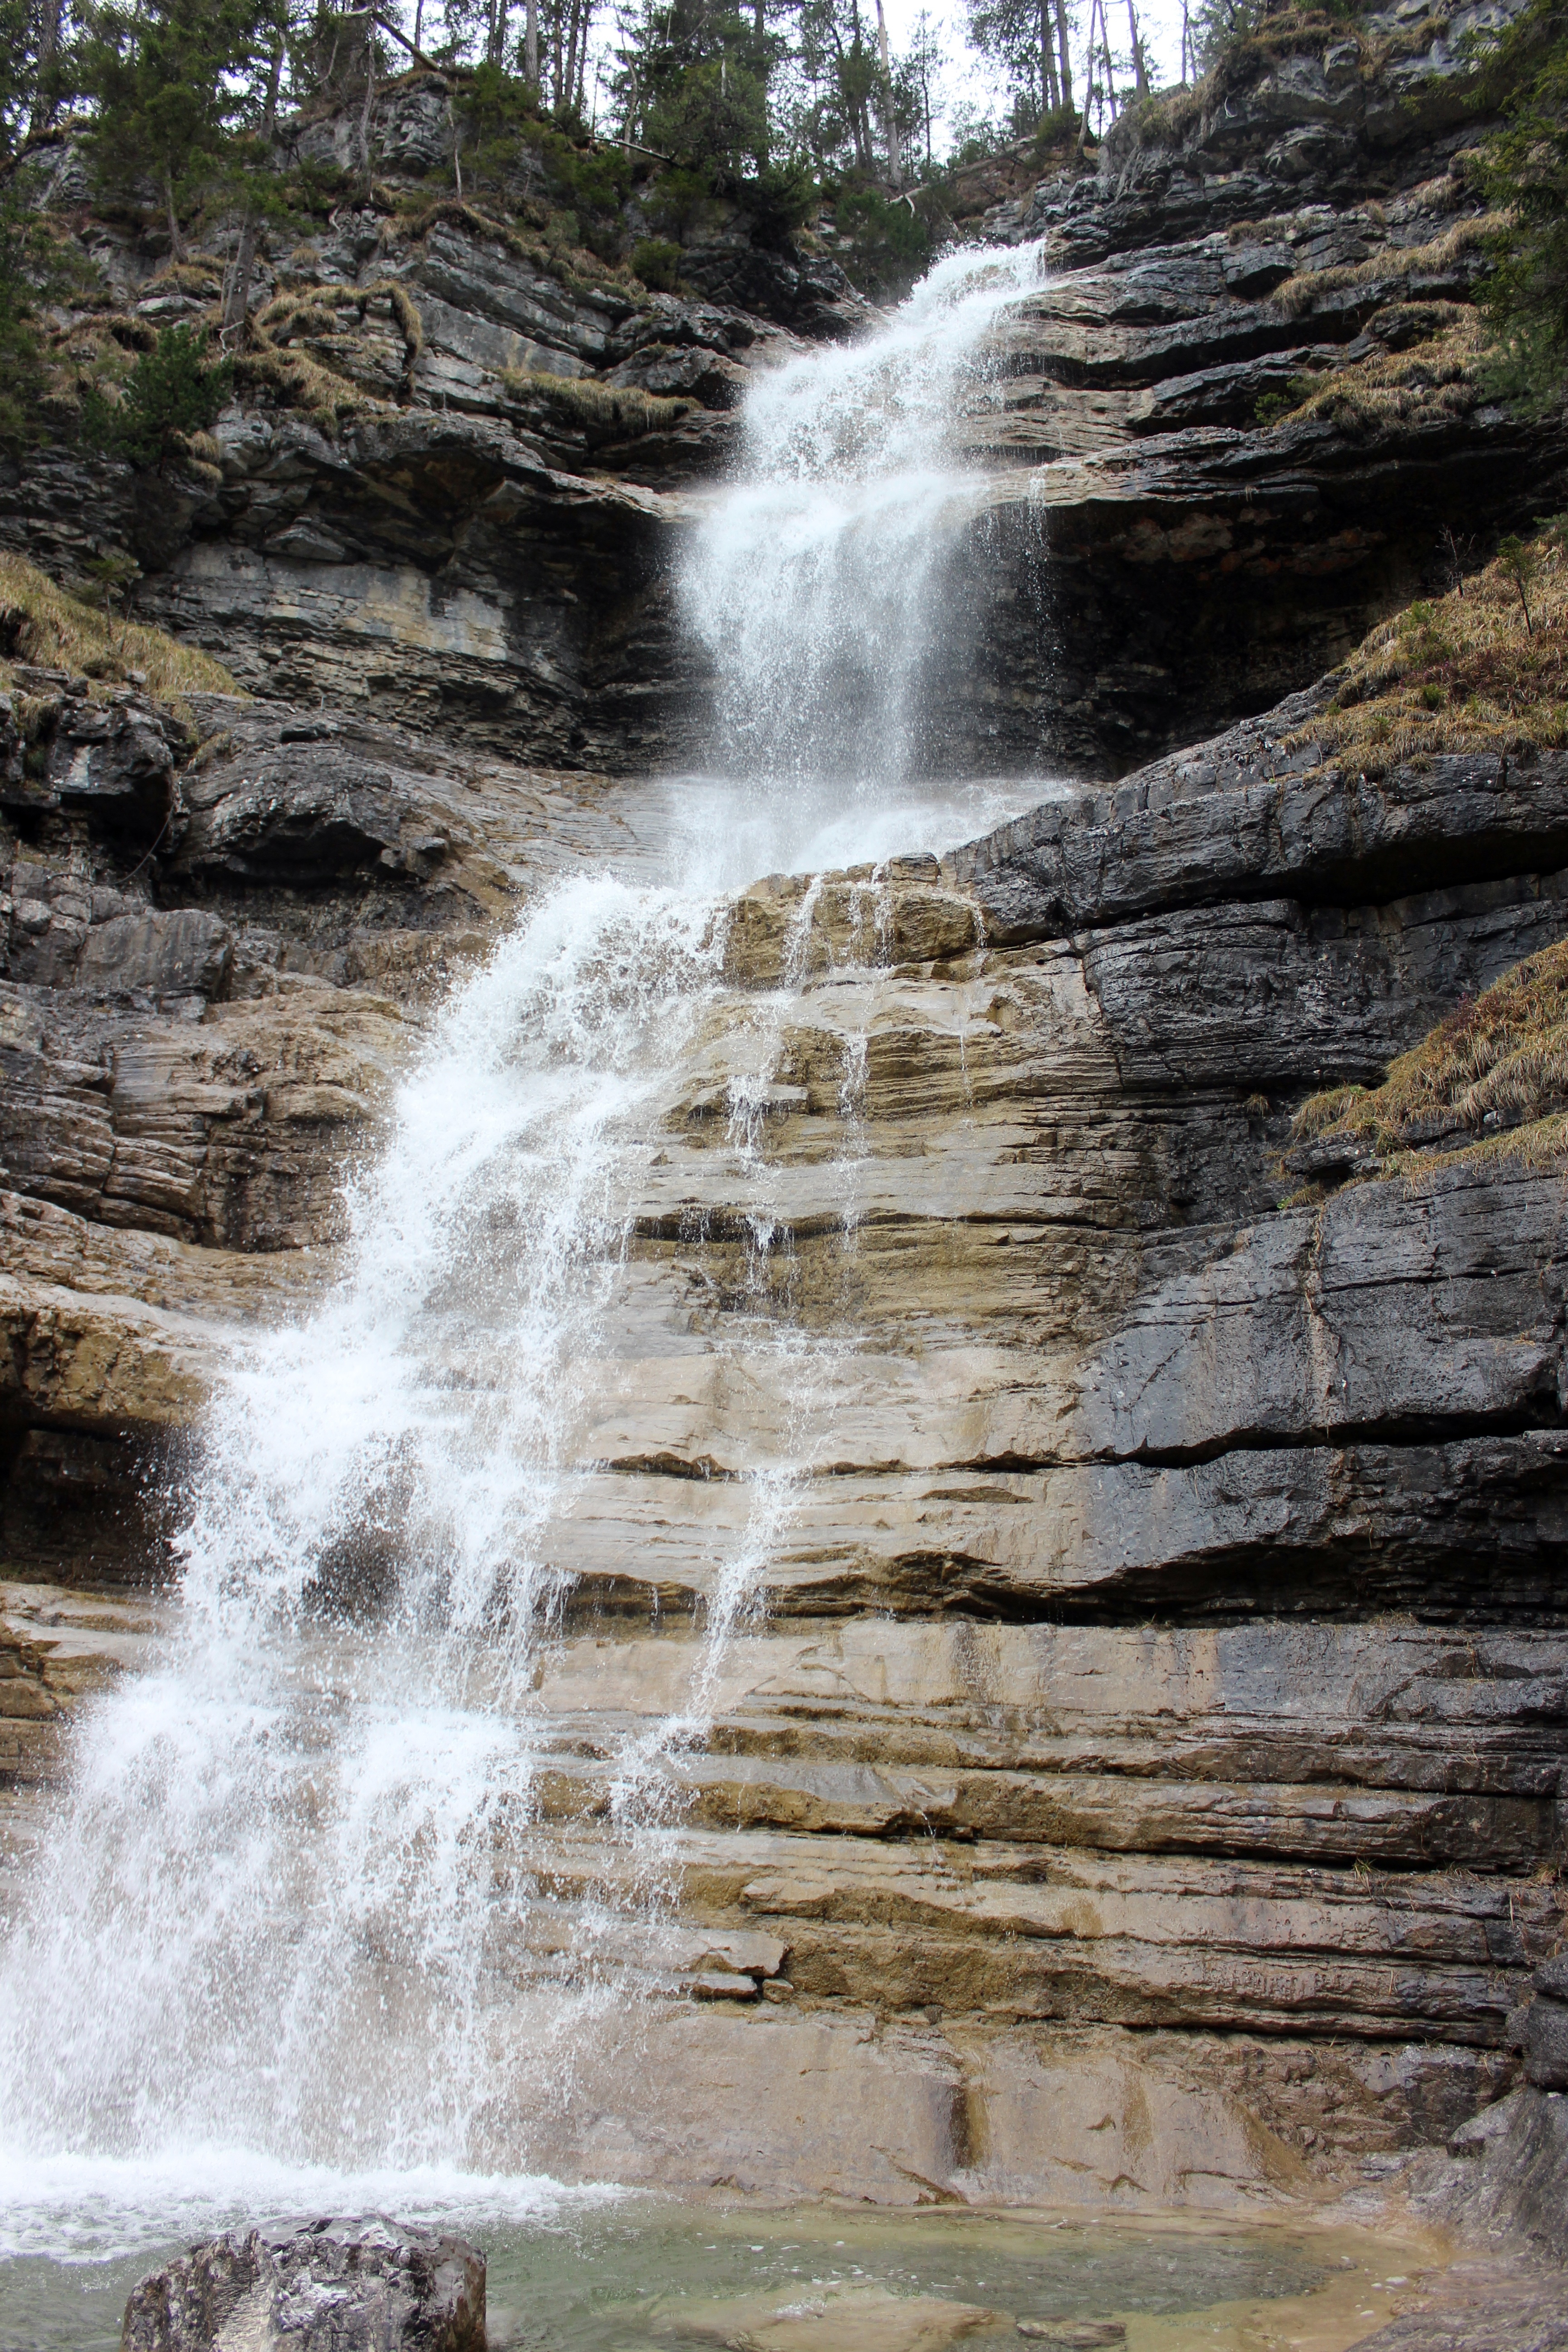
water, nature, rock, waterfall, stream, terrain, body of water, wasserfall, water feature, watercourse